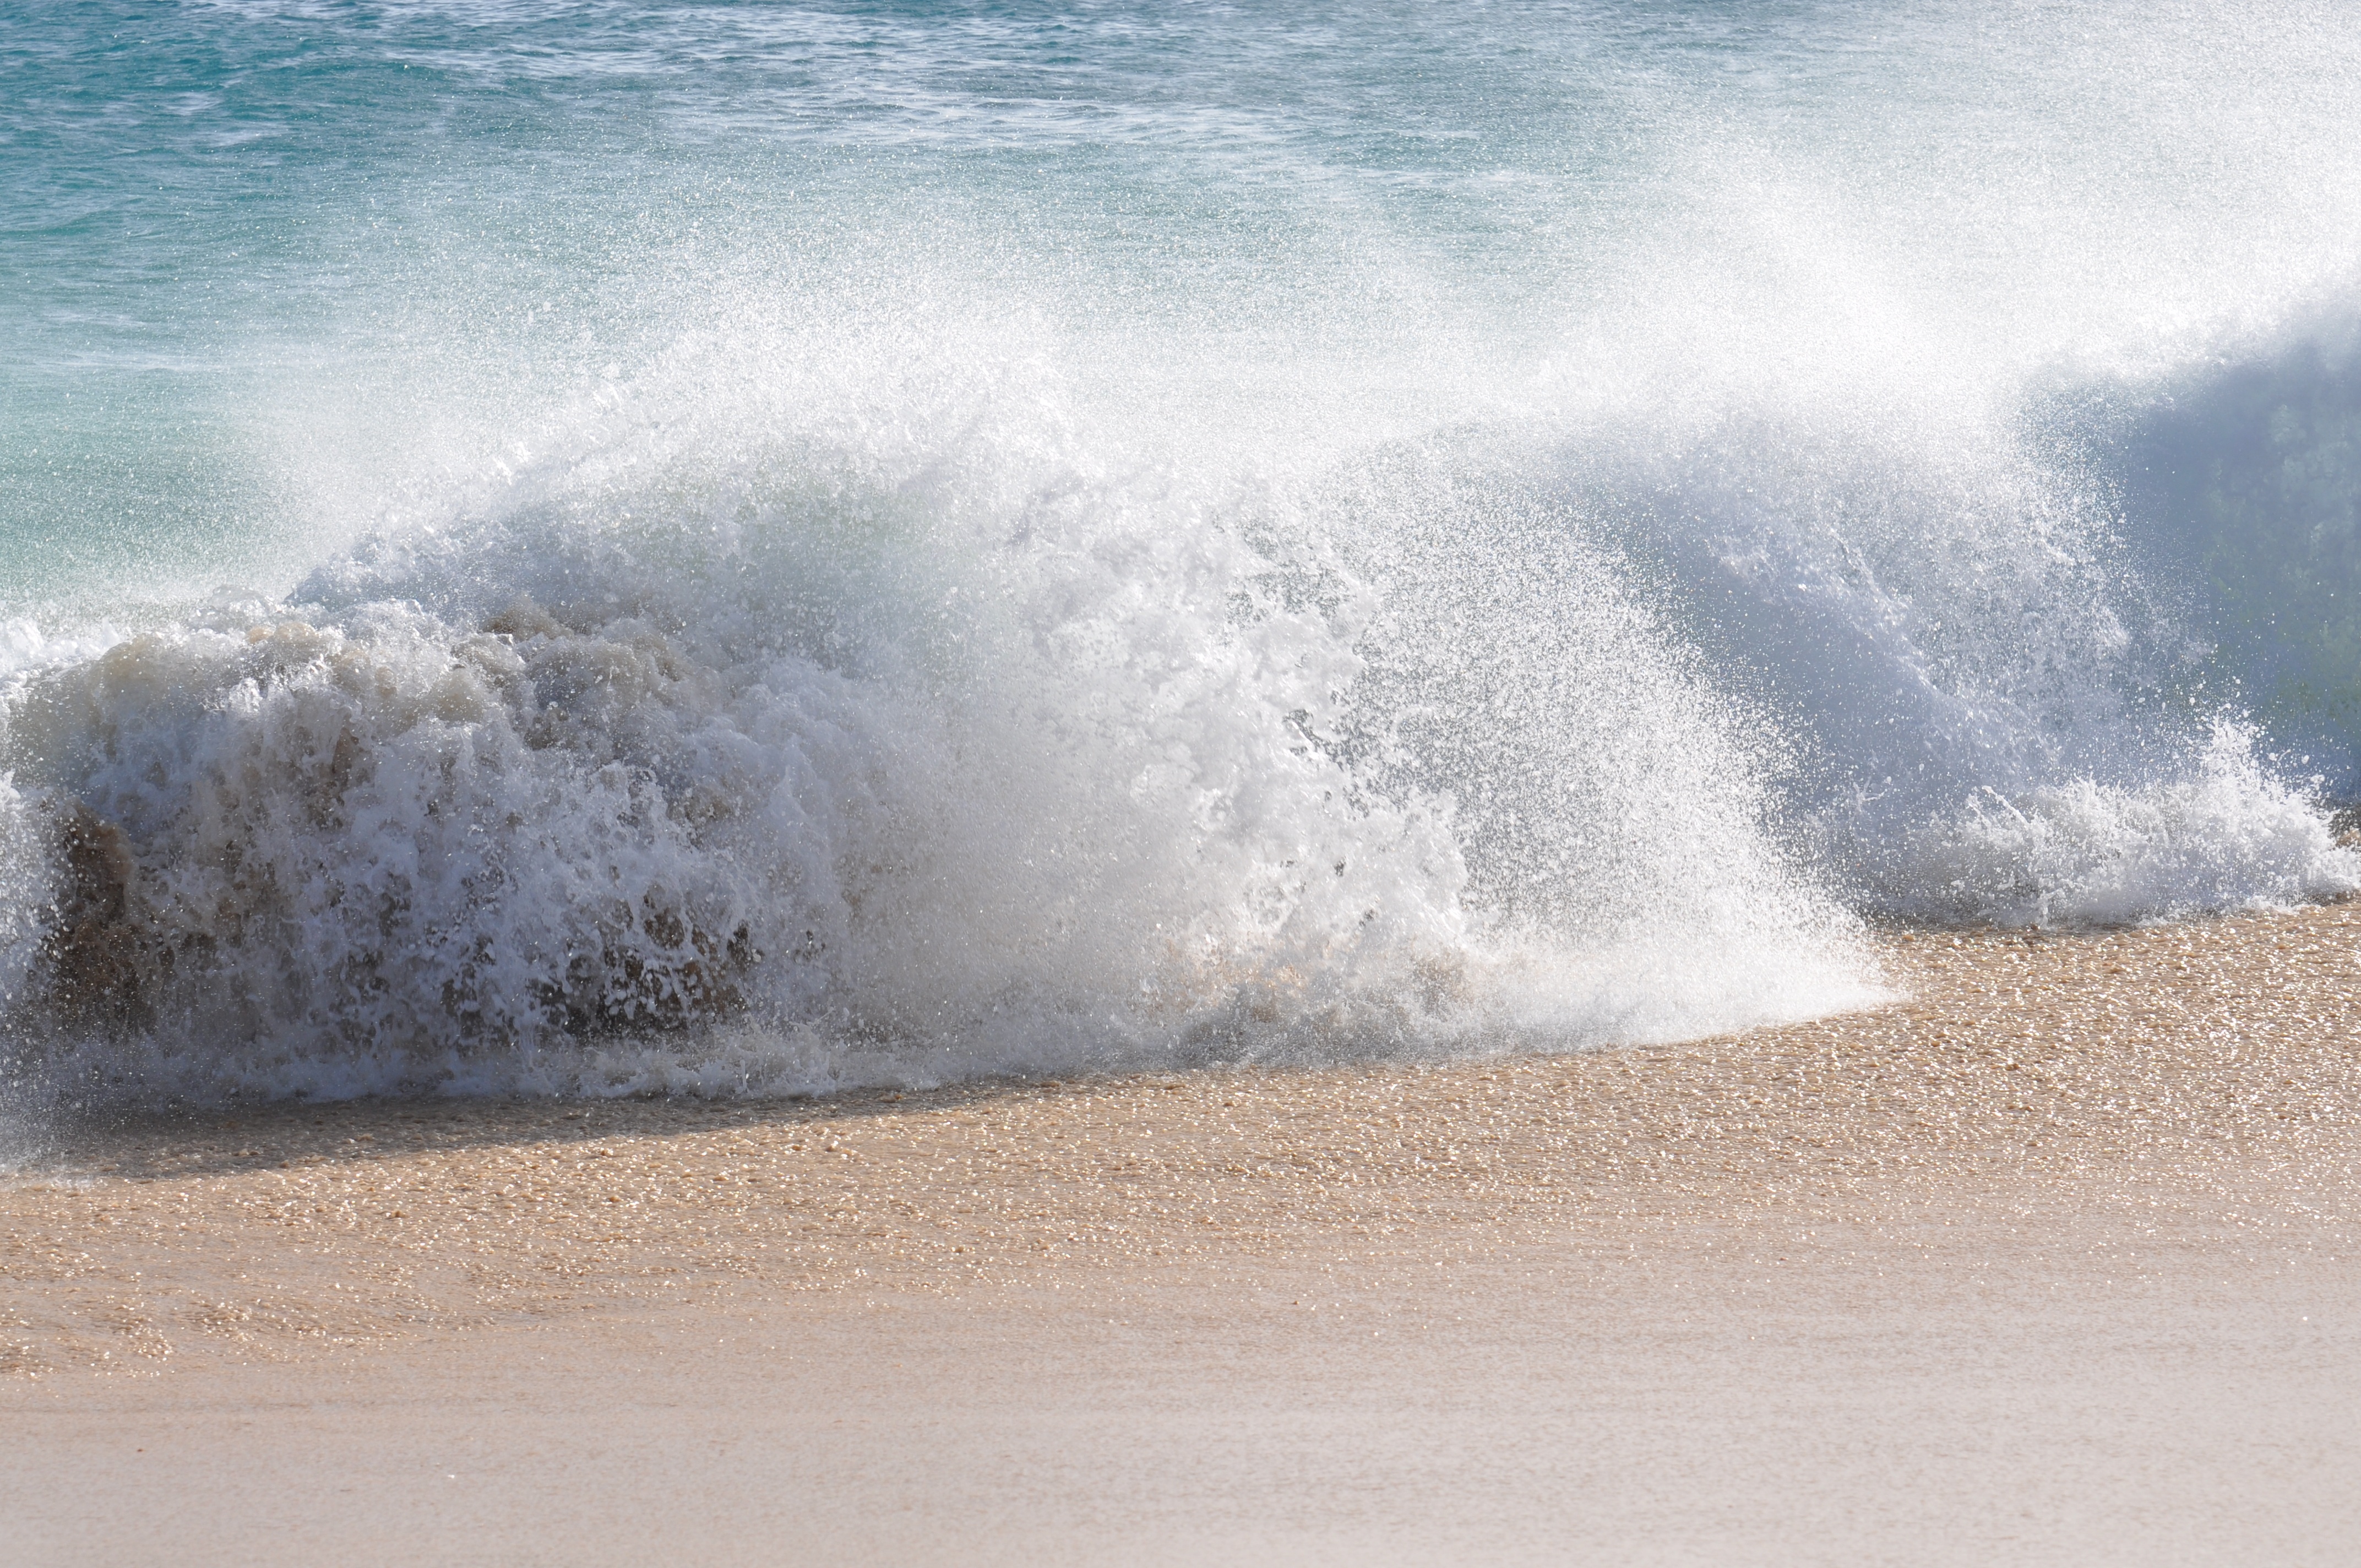
beach, sea, coast, water, sand, ocean, shore, wave, wind, splash, weather, body of water, sandy beach, cape verde, atmospheric phenomenon, wind wave